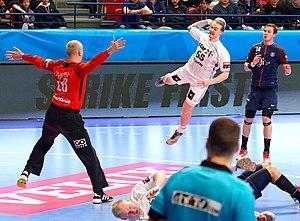
Rencontre de phase de groupe de la ligue des champions 2017/18 entre le PSG et Kiel. A Coubertin, le 4 mars 2018.